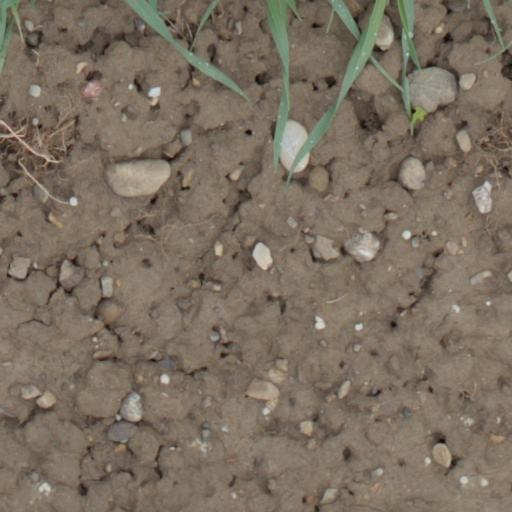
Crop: wheat